Lojsta Castle

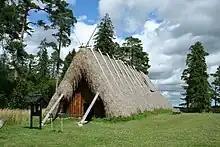
Lojsta Hall

About northeast of the Lojsta Castle, is the Lojsta Hall, a reconstructed Iron Age building. It is built on the remaining foundation of an Iron Age house. The site was excavated in 1929 by John Nihlén. The archeological finds were few and not very remarkable, but they suggests that the house had been inhabited during the Migration Period. Inside the remains of the foundation, parts of two log boats were found.